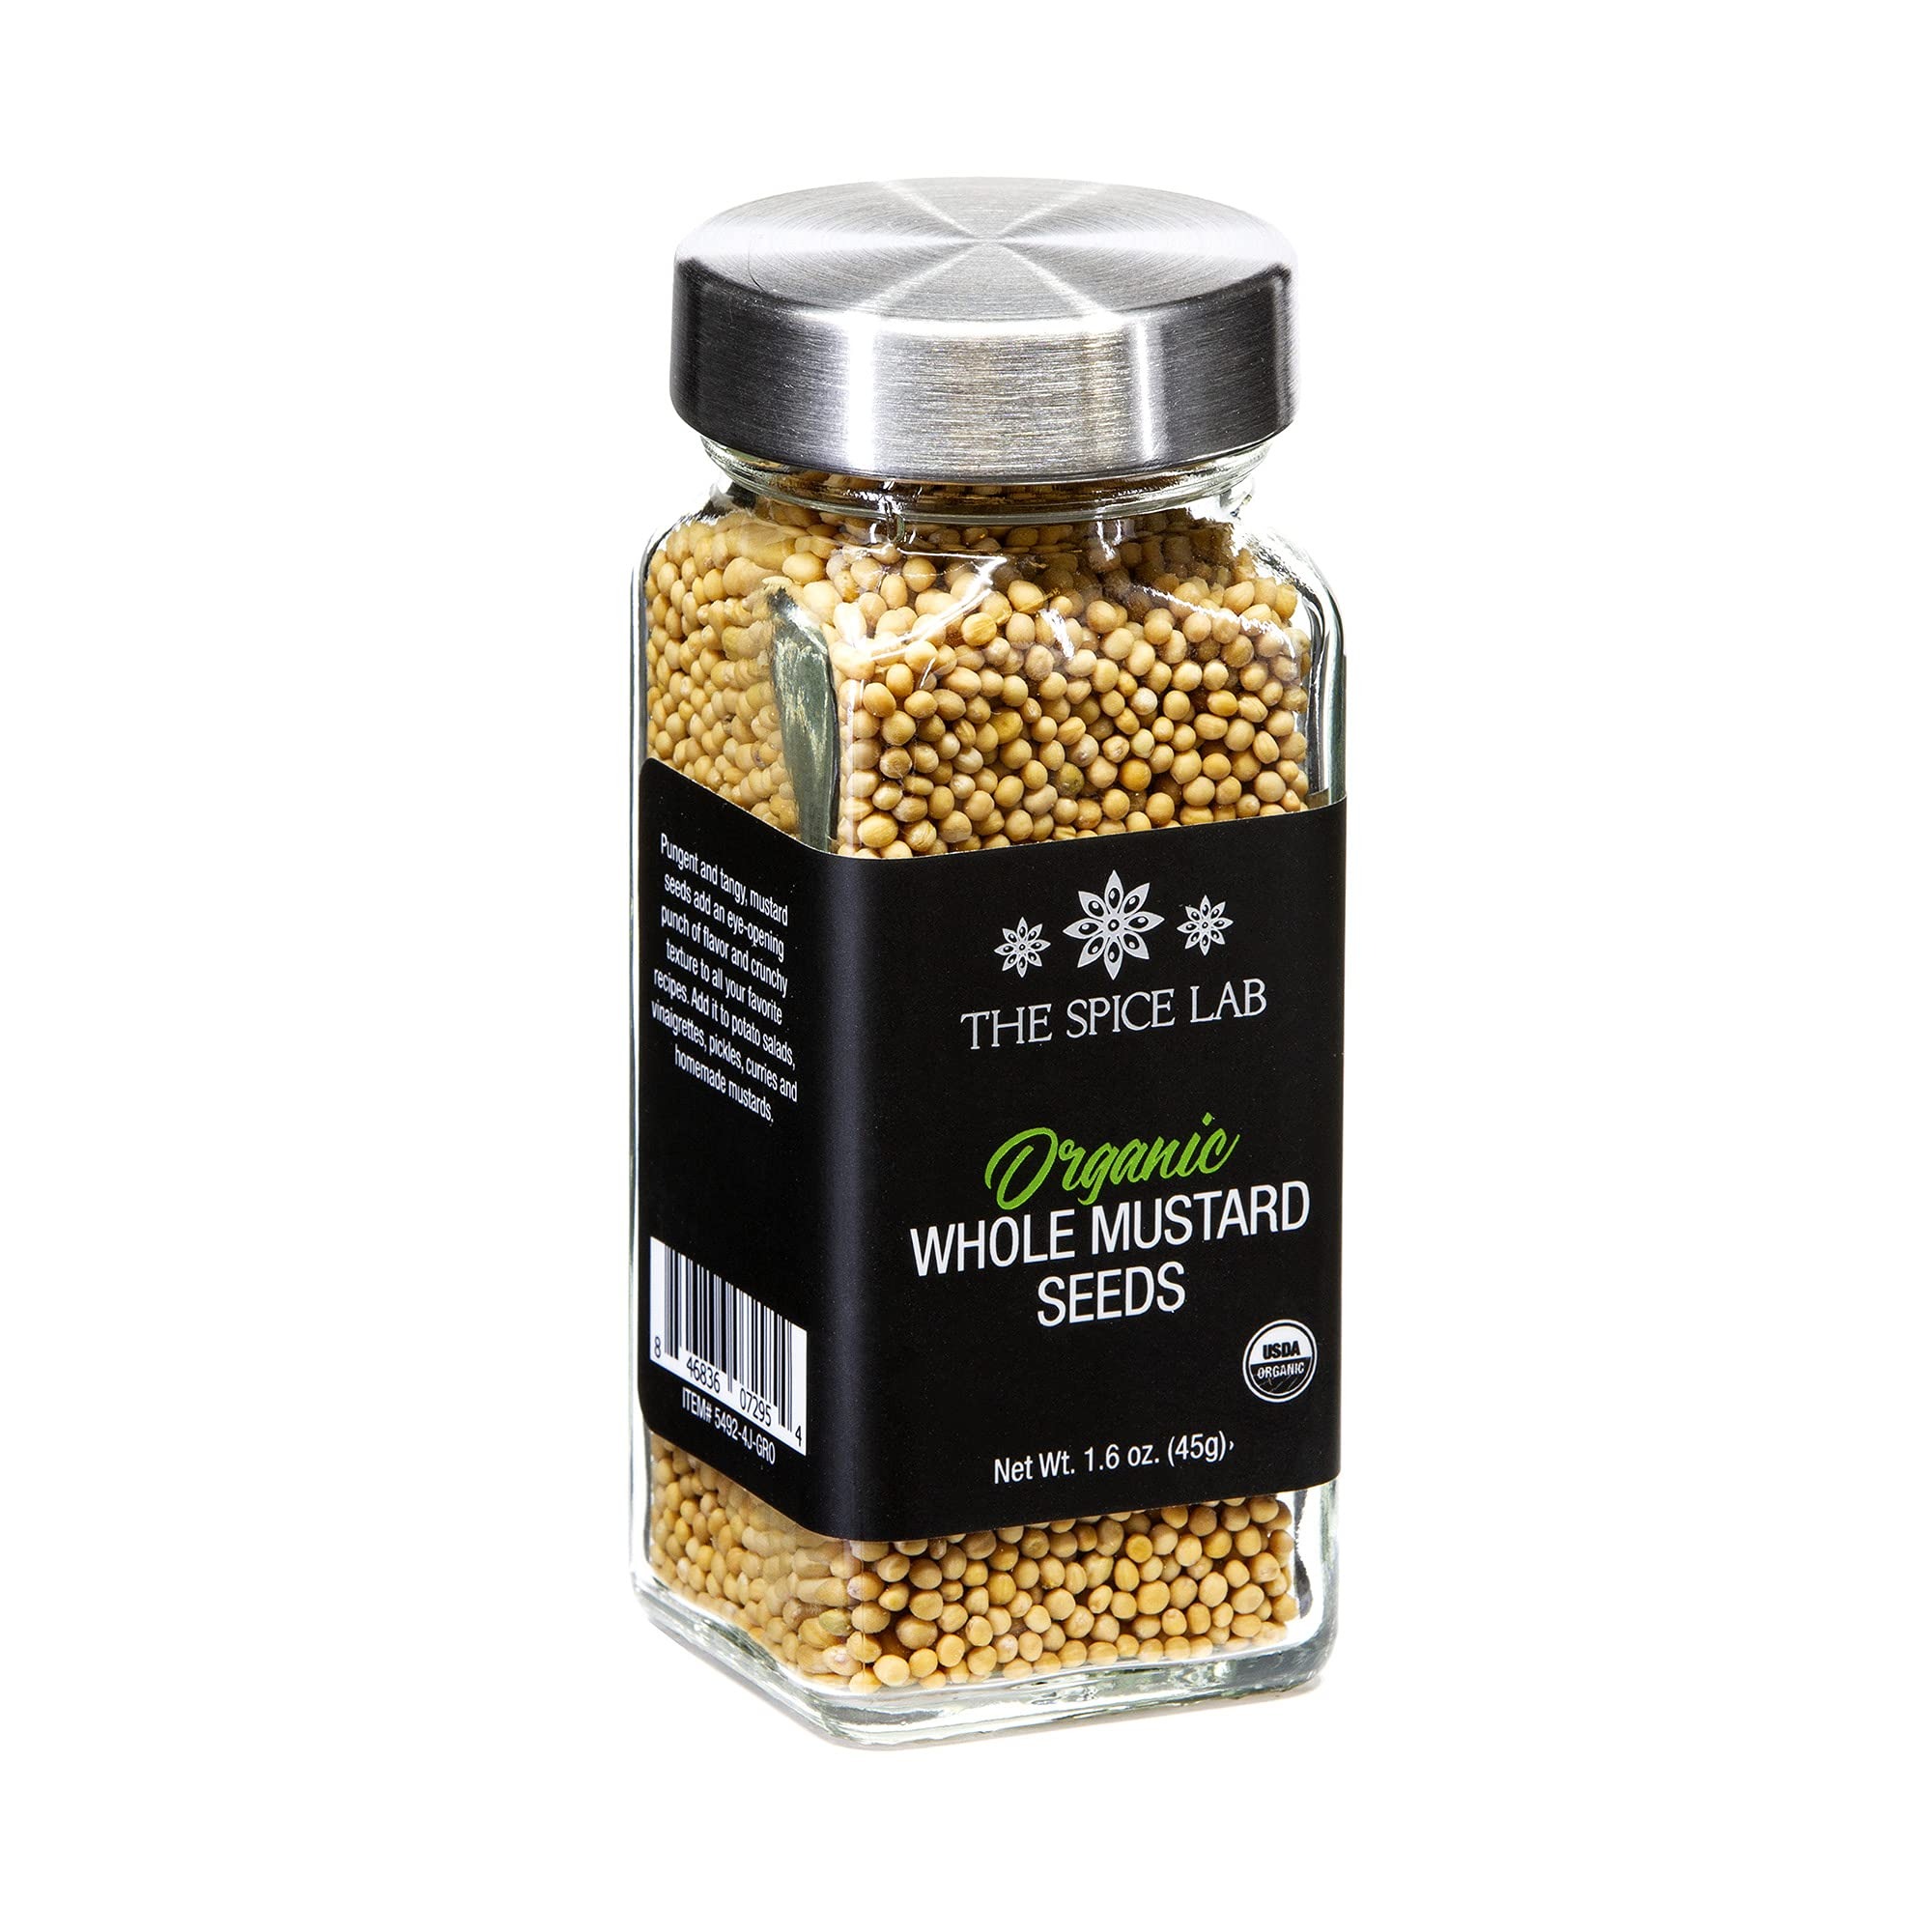
Item Name: The Spice Lab Organic Whole Yellow Mustard Seeds- Gluten Free Mustard Seed for Meat Dishes, Spice Rubs & Indian Sauces - French jar 2.6 oz - Non GMO Mustard Seeds for Pickling
Bullet Point 1: ORGANIC MUSTARD: Organic Whole Mustard Seed is great for pickling, grinding, brining and seasoning. Packaged in a lovely French jar, it's a beautiful-delicious spice at an everyday price. A pantry staple, it makes a great anytime gift for gourmet chefs and beginners alike.
Bullet Point 2: WHOLE MUSTARD SEEDS FOR SAUSAGE SEASONING: The sharp, pungent flavor of mustard seeds adds a unique strong spicy flavor to meat, boiled vegetables and Indian cooking. Toast them to bring out the aromatic flavor, then toss them on an organic salad to elevate the flavor. Chef Fiona uses Organic Whole Mustard Seed to make her own whole grain mustard.
Bullet Point 3: ORGANIC INGREDIENTS: 100% USDA organic certified Whole Mustard Seeds are paleo and keto friendly, gluten free, non gmo. Try pickling mustard seeds and serving them with gravlax or roasted bone marrow. It is also a delicious, mildly spicy sausage seasoning.
Bullet Point 4: PREMIUM CLEAN LABEL QUALITY: Packed in an SQF-certified facility in Pompano Beach, these gluten free, 100% USDA certified organic mustard seeds are kosher, non gmo, pesticide-free and paleo & keto friendly. Us them to season an Indian cooking sauce or in your next organic brining mix. It's also a tasty, pungent seasoning for pork and vegan chicken salad.
Bullet Point 5: THE SPICE LAB VALUES: We're a woman-owned, family-run company with a commitment to our community. We source the highest quality spices, hire a diverse workforce, and cultivate a friendly, supportive work environment and brand.
Product Description: The Spice Lab Organic Whole Mustard Seed is perfect for grinding, pickling, brining and seasoning. The earthy, pungent flavor of mustard adds a unique, mildly spicy tang to hotdogs, sandwiches and burgers. Use it to flavor sausage and season boiled vegetables. Toast the seeds to bring out the aromatic flavor, then toss them with an organic salad for a crunchy, delicious texture. A common ingredient in Indian cooking, mustard seed is delicious in Indian sauces and dishes such as a potato curry in mustard sauce. It’s easy to make mustard condiments. For homemade whole grain mustard, most of the ingredients you need are already in your pantry. You'll start with vinegar, water or beer, and Organic Whole Mustard Seeds. Mix these together in a bowl and let sit at room temperature for 2 days. Place mixture in a blender with brown sugar or honey, spices, and salt to taste. Pulse until you have a coarse paste with many whole mustard seeds still intact. Place in fridge for 2 days to allow flavors to marry before serving. Have fun playing with different types of vinegars and sweeteners. Gluten free Organic Whole Mustard Seeds is packed in an SQF-certified facility in the Pompano Beach, FL. Paleo and keto friendly, dried mustard seed is kosher, non GMO and pesticide free. Packaged in a lovely French glass jar with a steel cap, these dried seeds make a great gift for master chefs and beginners alike. The Spice Lab is a woman-owned, family-run company with a commitment to our community. We source the highest quality spices, hire a diverse workforce and cultivate a friendly, supportive and safe work environment that reflects our brand.
Value: 2.6
Unit: Fl Oz

Price: 4.445